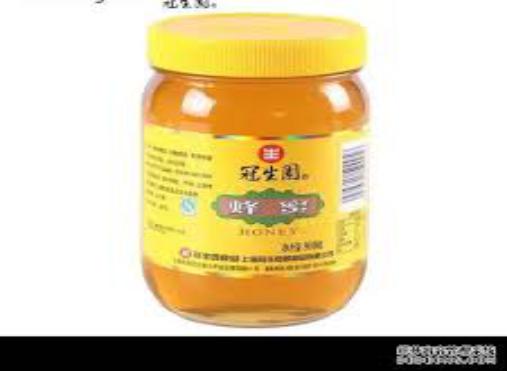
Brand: GuanShengYuan
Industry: Food